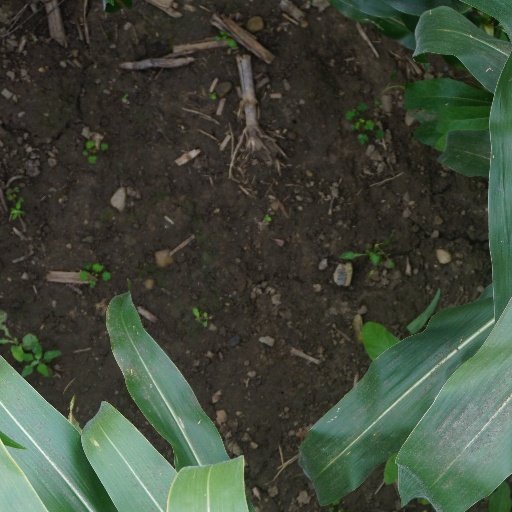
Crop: maize; corn